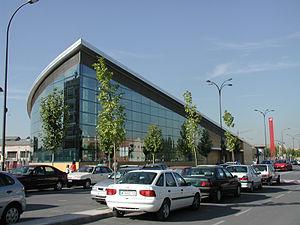
La gare de Getafe Central est un pôle d'échanges comprenant une station de la ligne 12 du métro de Madrid et une gare de la ligne C-4 des Cercanías Madrid situé à Getafe dans la communauté de Madrid, en Espagne.